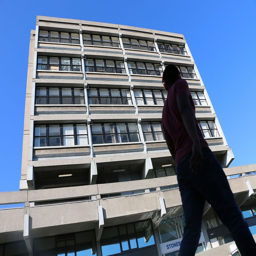
new apartments are planned for the upper floors